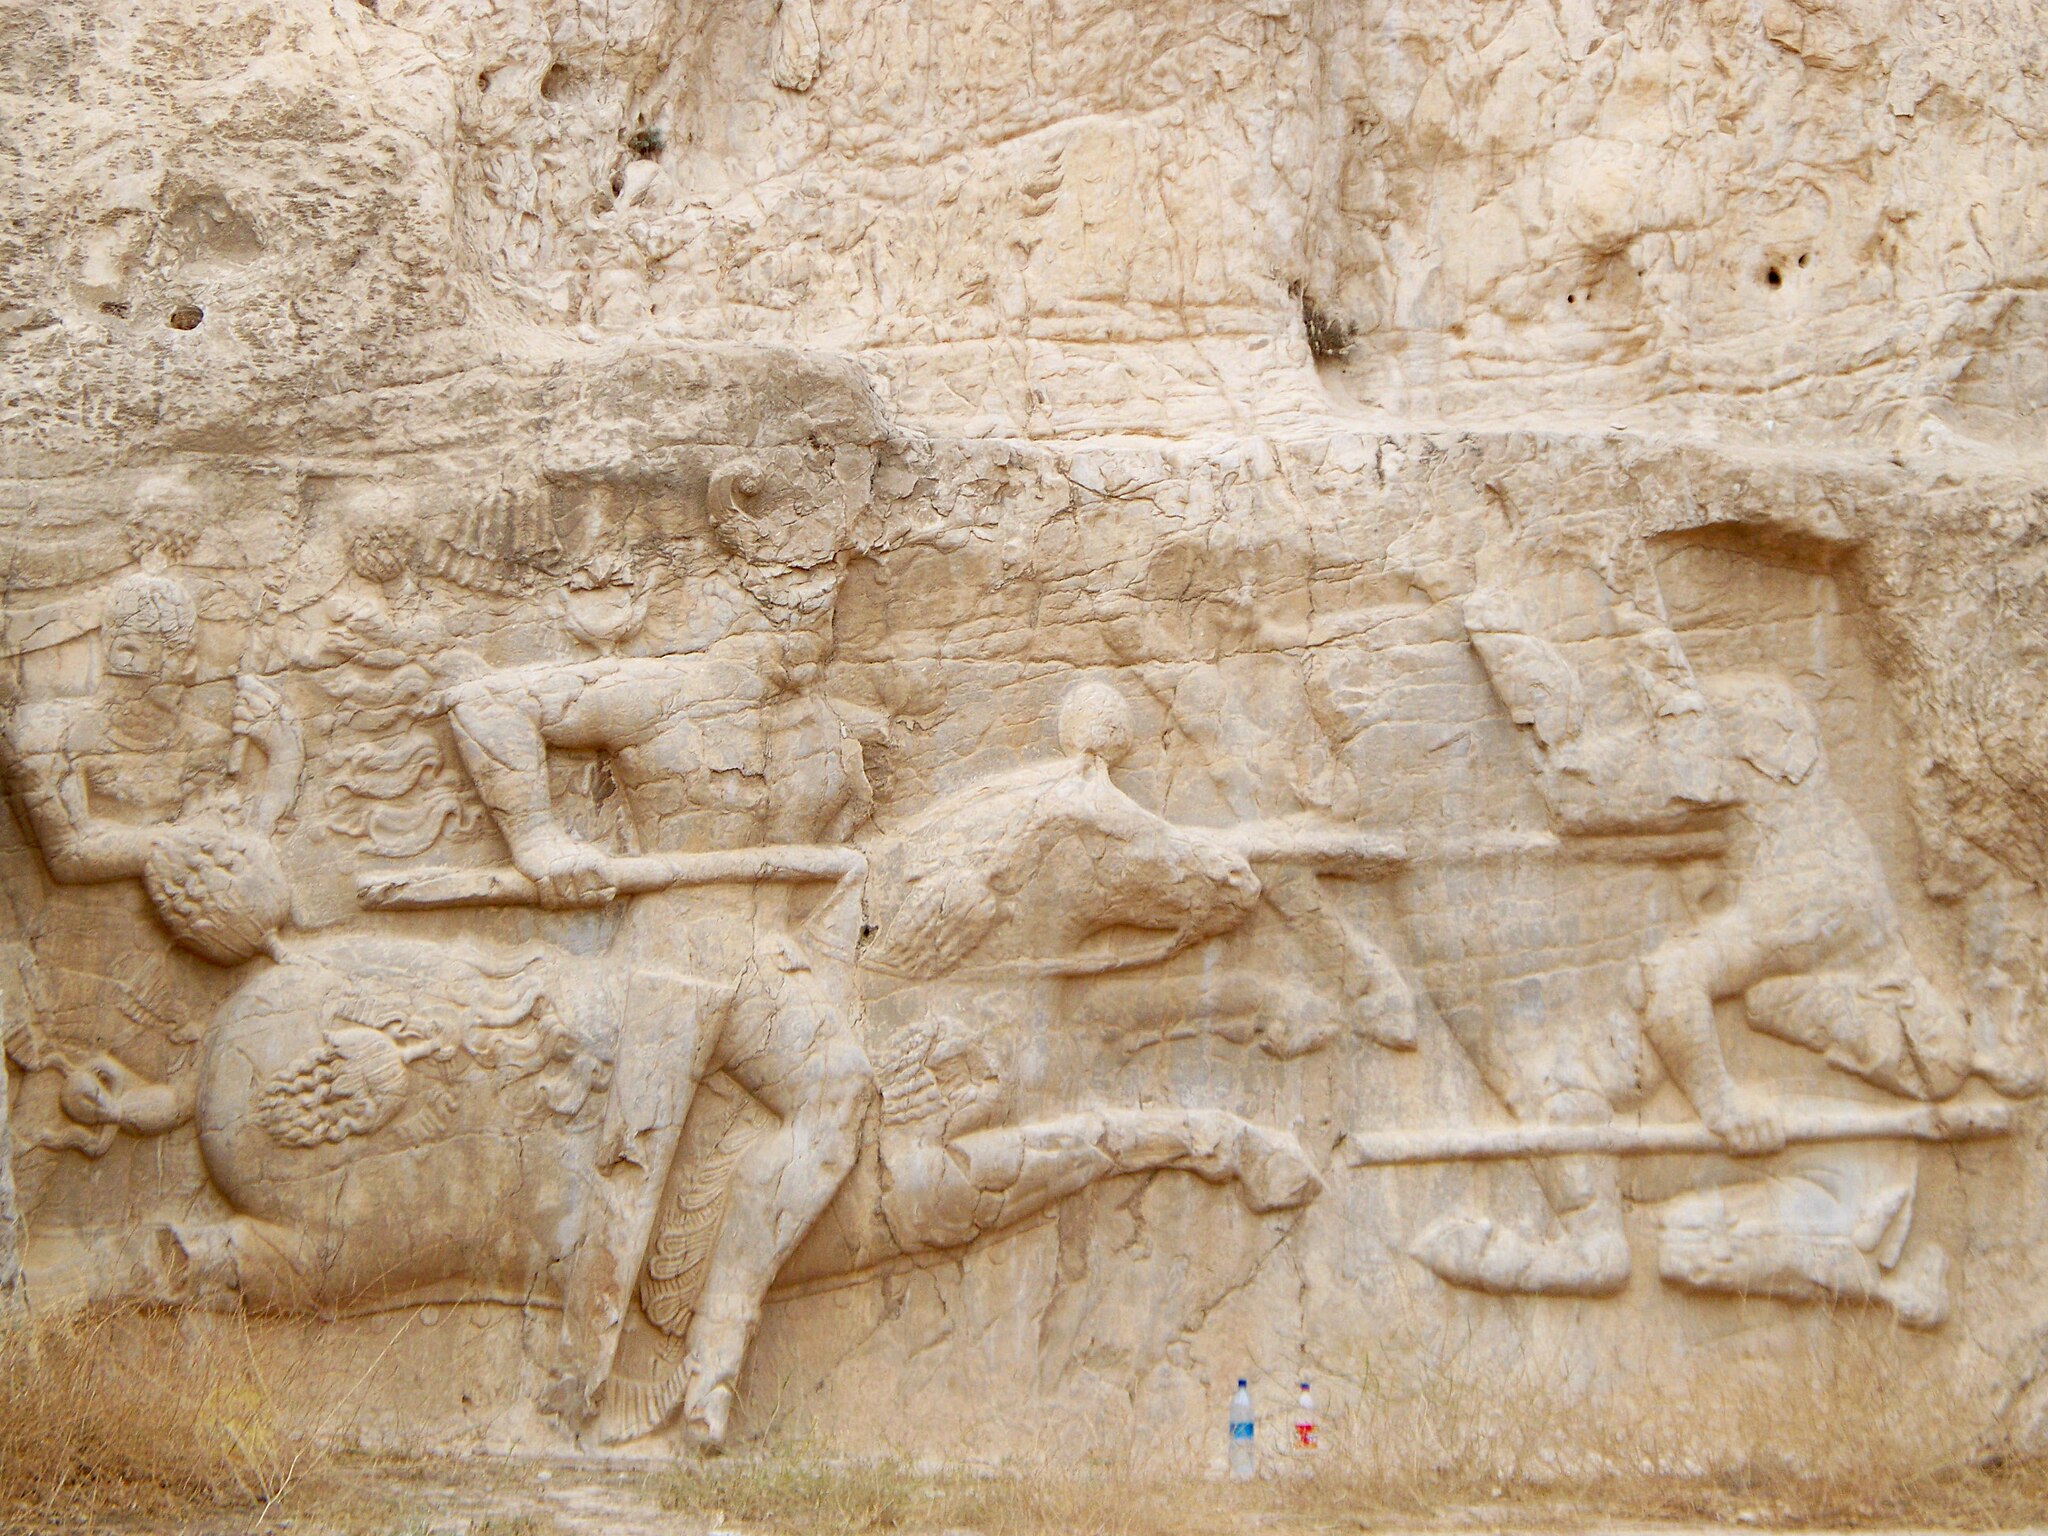
Title: Naqsh-E Rostam, Iran (26) (28329839260)
Description: Naqsh-E Rostam, Iran (26)
Date: 2008-01-01 12:07
Categories: Relief of equestrian combat of Hormizd II, Flickr images reviewed by FlickreviewR 2, Files uploaded by Orizan, Photographs by Sasha India